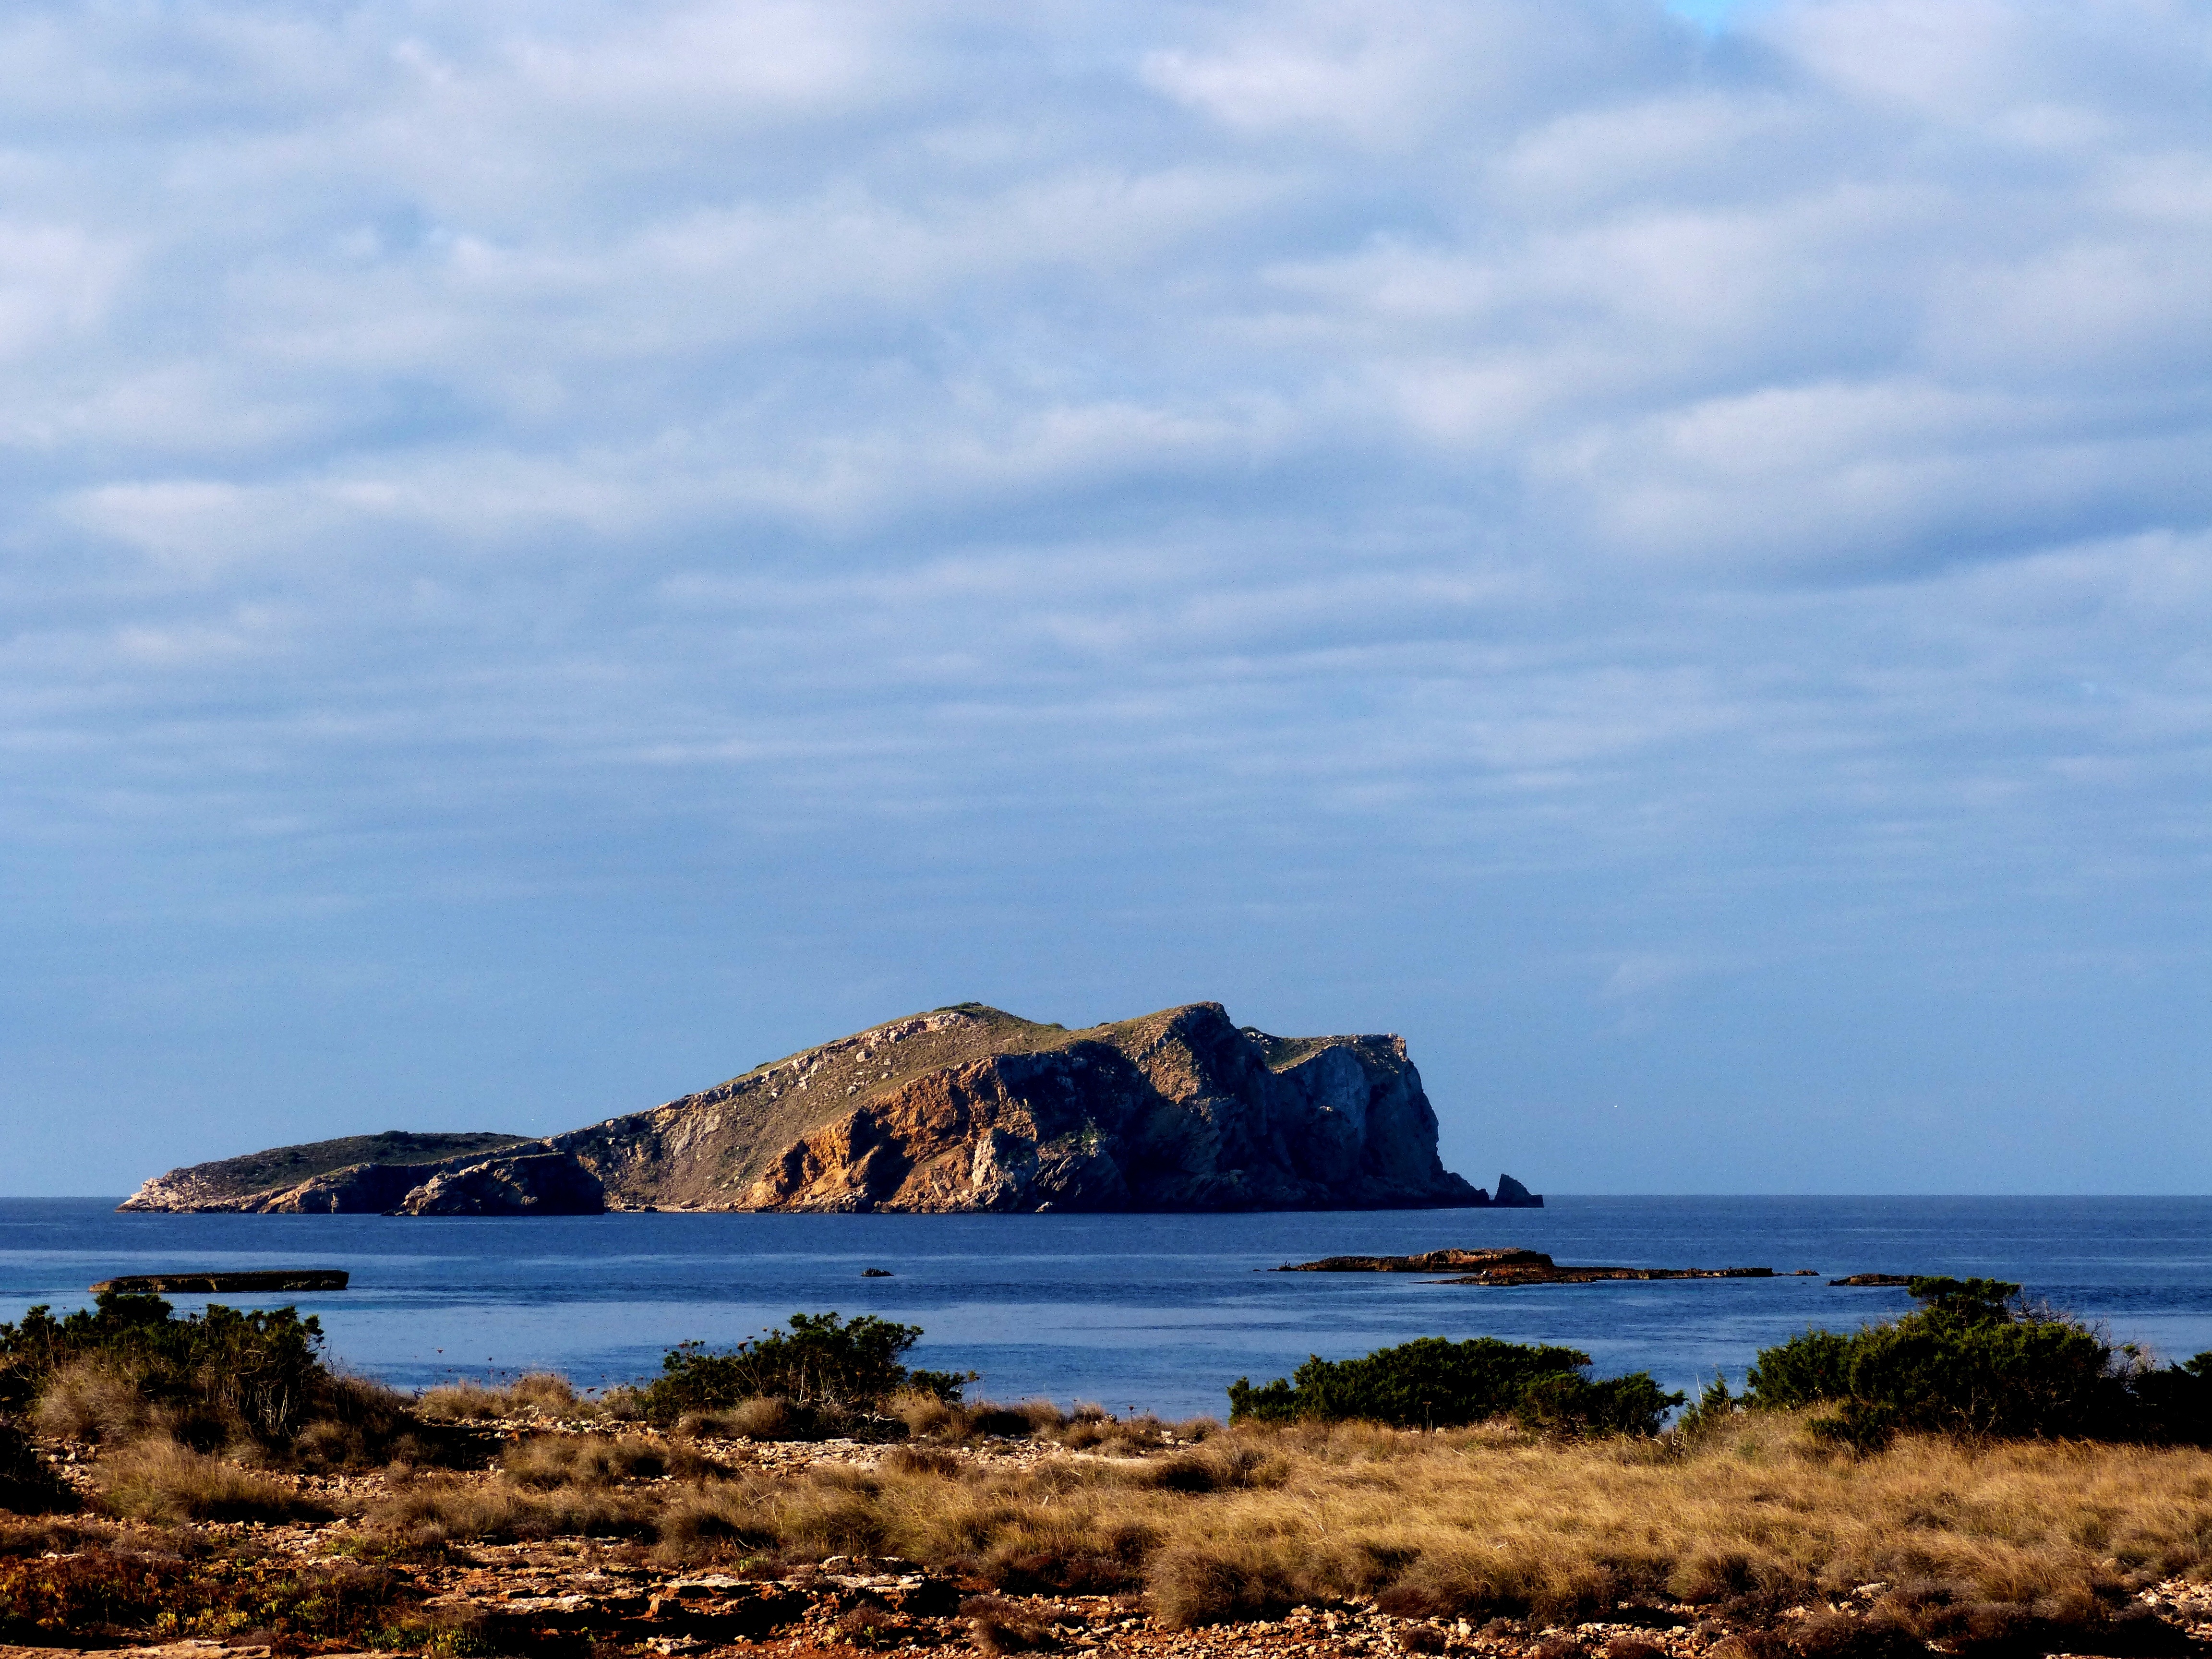
beach, landscape, sea, coast, water, nature, sand, rock, ocean, horizon, cloud, sky, shore, wave, cliff, dusk, cove, scenic, bay, island, blue, terrain, body of water, clouds, spain, outlook, loch, cape, islet, grasses, landform, ibiza, good view, geographical feature